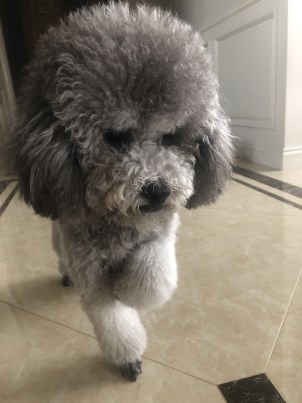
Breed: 7449-n000128-teddy